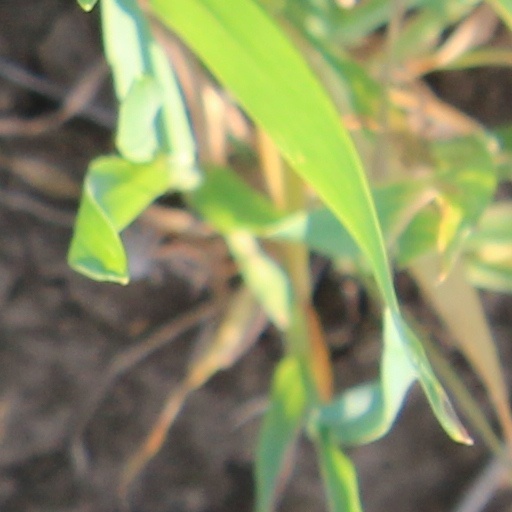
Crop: wheat